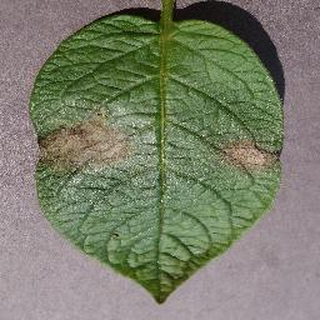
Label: potato_late_blight